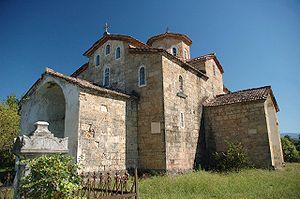
Le royaume de Géorgie occidentale est un État caucasien du Moyen Âge tardif s'étendant à son apogée de la ville de Sotchi et le long des montagnes du Caucase au nord et des montagnes de Likhi à l'est, jusqu'à l'Anatolie au sud et la mer Noire à l'ouest. Constitué en tant que monarchie féodale, le royaume est créé, en réponse à l'occupation mongole du reste de la Géorgie, par le roi géorgien David VI en 1259. Au fil des décennies, le pays tombe dans le chaos et se transforme en fédération de principautés autonomes, telles que la Mingrélie, la Gourie, la Svanétie et l'Abkhazie.